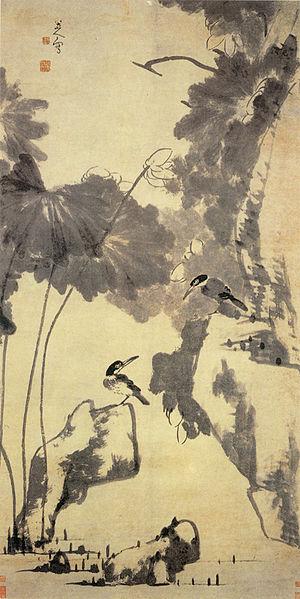
Zhū Dā, surnommé Badashan ren est un artiste peintre et calligraphe chinois du XVIIᵉ siècle, l'un des plus connus de la Voie excentrique sous la dynastie Qing.